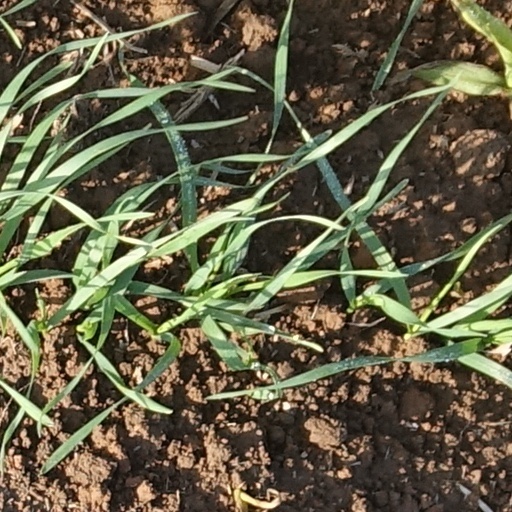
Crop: wheat